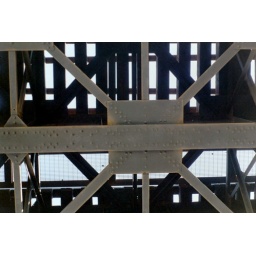
Looking up at the tracks from the road running under the bridge.Taken on 2-24-06 at High Bridge